Water surface searches

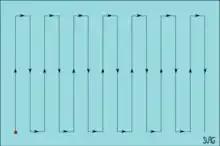
Creeping line search pattern (Charlie Sierra)

Also known as Charlie Sierra (CS), a creeping line search pattern uses as back-and-forth pattern of search legs spaced according to the estimated target visibility range, but with relatively shorter legs, and is used in similar circumstances to a parallel track pattern, particularly when the target is expected to be at one end of the search area. The creeping line is considered more effective in areas of drift or current constrained by shorelines, such as in narrow bays or channels, where the legs are run across the current and progress against the flow.